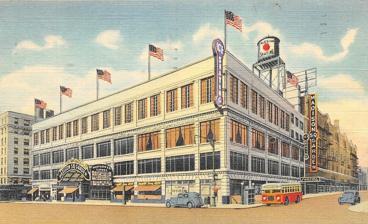
Building: Madison Square Garden (1925)
Country: United States of America
Year built: 1925
Former arena in Manhattan, New York This article is about the former New York arena. For other uses, see Madison Square Garden (disambiguation) . Madison Square Garden III 1941 postcard depicting the building Full name Madison Square Garden Location Manhattan , New York Coordinates 40°45′45″N 73°59′16″W / 40.7624°N 73.9877°W / 40.7624; -73.9877 Owner Tex Rickard Operator Tex Rickard Capacity Basketball: 18,496 Ice hockey: 15,925 Construction Broke ground January 9, 1925 (100 years ago) ( January 9, 1925 ) Opened December 15, 1925 (99 years ago) ( December 15, 1925 ) Closed February 13, 1968 (56 years ago) ( February 13, 1968 ) Demolished 1968–1969 Architect Thomas W. Lamb Tenants New York/Brooklyn Americans ( NHL ) (1925–1942) New York Rangers (NHL) (1926–1968) St. John's Redmen ( NCAA ) (1930s–1968) National Invitation Tournament (1938–1967) New York Knicks ( BAA / NBA ) (1946–1968) Gold loan specimen of the Madison Square Corp., issued 1. May 1925 Madison Square Garden ( MSG III ) was an indoor arena in New York City , the third bearing that name. Built in 1925 and closed in 1968, it was located on the west side of Eighth Avenue between 49th and 50th streets in Manhattan , on the site of the city's trolley-car barns. It was the first Garden that was not located near Madison Square . MSG III was the home of the New York Rangers of the National Hockey League and the New York Knicks of the National Basketball Association , and also hosted numerous boxing matches, the Millrose Games , the National Invitation Tournament , Ringling Bros. and Barnum & Bailey , concerts, and other events. In 1968 it was demolished and its role and name passed to the fourth Madison Square Garden , which stands at the site of the original Penn Station . One Worldwide Plaza was built on the arena's former 50th Street location. History Groundbreaking on the third Madison Square Garden took place on January 9, 1925. Designed by the theater architect Thomas W. Lamb , it was built at the cost of $4.75 million in 349 days by boxing promoter Tex Rickard , who assembled backers he called his "600 millionaires" to fund the project. The new arena was dubbed "The House That Tex Built." In contrast to the ornate towers of Stanford White 's second Garden , the exterior of MSG III was a simple box. Its most distinctive feature was the ornate marquee above the main entrance, with seemingly endless abbreviations (Tomw., V/S, Rgrs, Tonite, Thru, etc.) Even the name of the arena was abbreviated, to "Madison Sq. Garden". The arena, which opened on December 15, 1925, was 200 feet (61 m) by 375 feet (114 m), with seating on three levels, and a maximum capacity of 18,496 spectators for boxing. It had poor sight lines, especially for hockey, and fans sitting virtually anywhere behind the first row of the side balcony could count on having some portion of the ice obstructed. The poor ventilation and allowed smoking often caused haze in the upper portions of the Garden. Madison Square Garden III was managed by Rickard, John S. Hammond , William F. Carey, General John Reed Kilpatrick , Ned Irish and Irving Mitchell Felt . It was eventually replaced by the fourth Madison Square Garden . Events Sports Bulldogging champion Cowboy Morgan Evans competition chit at Madison Square Garden's 1928 World Series Rodeo Boxing Boxing was Madison Square Garden III's principal claim to fame. The first bout took place on December 8, 1925, a week before its official opening. On January 17, 1941, 23,190 people witnessed Fritzie Zivic 's successful welterweight title defense against Henry Armstrong , still the largest crowd at any of the Gardens. Hockey The New York Rangers , owned by the Garden's owner Tex Rickard , got their name from a play on words involving his name: Tex's Rangers . However, the Rangers were not the first NHL team to play at the Garden; the New York Americans had begun play in 1925 – and officially opened the Garden in front of 17,000 by losing to the Montreal Canadiens , 3-1 – Shorty Green of the Americans was the first player to score a goal in the arena. The Americans were so tremendously successful that Rickard wanted his own team. The Rangers were founded in 1926 and played their first game in the Garden on November 16, 1926. Both teams played at the Garden until the Americans suspended operations in 1942 due to World War II . In the meantime, the Rangers had usurped the Americans with their own success, winning three Stanley Cups between 1928 and 1940. The refusal of the Garden's management to allow the postwar resurrection of the Americans team was one popular theory underlying the Curse of 1940 , which supposedly prevented the Rangers from winning another Stanley Cup until 1994. Another alleged cause of "The Curse" stemmed from manager Kilpatrick burning the Garden's mortgage papers in the bowl of the Stanley Cup, made possible by receipts from the 1940 Cup run. Hockey purists believed that the trophy had been "defiled", leading to the Rangers' woes. The New York Rovers , a farm team of the Rangers, played in the Garden on Sunday afternoons, while the Rangers played on Wednesday and Sunday nights. Tommy Lockhart managed the Rovers games and introduced on-ice promotions such as racing model aircraft and bicycles around the arena, figure skating acts Shipstads & Johnson Ice Follies and Sonja Henie , and a skating grizzly bear . The fourth floor of the Garden had a second sheet of ice, used for public skating, recreational hockey, and as the Rangers' practice facility. Basketball The first professional basketball game was played in the 50th Street Garden on December 6, 1925, nine days before the arena officially opened. It pitted the Original Celtics against the Washington Palace Five . The Celtics won 35–31. The New York Knicks debuted there in 1946, although if there was an important college game, they played in the 69th Regiment Armory . Due to other event bookings in the arena, all their home games during the 1951 , 1952 and 1953 NBA Finals were played at the Armory; thus MSG III never hosted an NBA Finals game. MSG III hosted the NBA All-Star Game in 1954, 1955 and 1968. In 1931, a highly successful college basketball triple header raised money for Mayor Jimmy Walker 's Unemployment Relief Fund.  In 1934, Ned Irish began promoting a successful series of college basketball double headers at the Garden featuring a mix of local and national teams.  MSG III began hosting the National Invitation Tournament annually in 1938, and hosted seven NCAA men's basketball championship finals between 1943 and 1950. On February 28, 1940, Madison Square Garden hosted the first televised basketball games in a Fordham-Pitt and Georgetown -NYU doubleheader. A point shaving scandal involving games played at the Garden led the NCAA to reduce its use of the Garden, and caused some schools, including 1950 NCAA and NIT Champion City College of New York (CCNY), to be banned from playing there. Professional wrestling Capitol Wrestling Corporation —along with its successor, the World Wide Wrestling Federation —promoted professional wrestling at the Garden during its last two decades. Toots Mondt and Jess McMahon owned CWC, which initially promoted tag team wrestling.  Throughout the 1950s and 1960s, Mondt and McMahon were successful at promoting ethnic heroes of Puerto Rican or Italian descent . Two historic wrestling events took place at MSG III.  On May 17, 1963, Bruno Sammartino defeated "Nature Boy" Buddy Rogers , via submission, in 48 seconds, to become the second ever WWWF World Heavyweight Champion .  On November 19, 1957, the Dr. Jerry Graham & Dick the Bruiser vs. Edouard Carpentier & Argentina Rocca main event led to a race riot involving Italian and Puerto Rican fans of Carpentier and Rocca.  After the riot, New York City nearly banned professional wrestling and children under the age of 14 were prohibited from attending. Cycling From 1925 until 1961, Madison Square Garden hosted the Six Days of New York , an annual six-day racing event of track cycling . Upon its final running, it was the longest-running series in the world with 73 editions. Other entertainment Circus The Ringling Bros. and Barnum & Bailey Circus debuted at the second Garden in 1919, and moved to the third Garden in 1926 where it opened each spring for about a four-week engagement. The circus was so important to the Garden that for the 1928 Stanley Cup Finals , the Rangers were forced to play all their games on the road, but they still won the series. The circus performed as often as three times daily throughout the life of the third Garden, repeatedly knocking the Rangers out of the Garden at playoff time. The circus acrobatics included acts in the rings, on the high wire, and trapeze. In the early 1930s wild animal trainer Clyde Beatty was a featured performer during the circus engagements in New York and Boston before returning to the Hagenbeck-Wallace Circus for a tour under canvas. Many of the most famous clowns in America appeared each year before hundreds of thousands of fans. Among the most famous were sad-faced clown Emmett Kelly as well as Felix Adler and Lou Jacobs . Dog show The Garden continued to host The Westminster Kennel Club's annual dog show. This championship is the third-longest continuously running U.S. sporting event (behind only the Kentucky Derby and Kentucky Oaks ). Other events Anti-Nazi rally in MSG III (March 15, 1937) The very first event held at the third Garden was a bicycle race held from November 24–29, 1925, several weeks before the official opening of the arena. Although MSG III never hosted a national political convention ( see below ), in 1932 Franklin Delano Roosevelt continued a tradition begun in 1892 by Grover Cleveland , when 22,000 people rallied to support him in his bid for the U.S. presidency . Herbert Hoover also delivered his final campaign speech for the 1932 election at the Garden. In 1936, Roosevelt delivered his last campaign speech there before the election. On March 15, 1937, a massive "Boycott Nazi Germany " rally was held in the Garden, sponsored by the American Jewish Congress and the Jewish Labor Committee . John L. Lewis of the Congress of Industrial Organizations and New York City mayor Fiorello LaGuardia were among the speakers. Ice skater and film star Sonia Henie brought her Hollywood Ice Review to the Garden in 1938, drawing more than 15,000 fans. On February 20, 1939, a pro-Nazi organization called German American Bund held a rally of 20,000 at the third Garden. By December 1941, the federal government had outlawed the group. During the height of its popularity during the Great Depression , the Communist Party USA held mass rallies which filled the stadium. In 1940, 13,000 people attended the rodeo , featuring Gene Autry . On March 9, 1942, a mass memorial service for the 2,000,000 Jews known to have been murdered by the Nazis to that time in Axis-occupied Europe, was held in the venue. The service was called We Will Never Die . 40,000 people attended the two performances that day. In 1957, evangelist Billy Graham held a New York City mission at the Garden, which ran nightly for 16 weeks. Elizabeth Taylor was the host when Hollywood producer Mike Todd held an anniversary party for his film Around the World in 80 Days on October 17, 1957, featuring Marilyn Monroe riding an elephant. President John F. Kennedy 's birthday party in May 1962 was held at the Garden, where Marilyn Monroe memorably sang " Happy Birthday, Mr. President ". In the early 1960s, MSG III was the site of the Daily News Jazz Festival. Closure and demolition On November 3, 1960, Penn Station 's owners Pennsylvania Railroad announced they had sold their air rights to the Madison Square Garden Corporation to build a new arena replacing Penn Station's original building. Previously, the corporation had sought to replace the arena as early as 1946 due to poor sight lines from the upper decks and expanding attendance. Even though the Rangers played poorly during this time, they still sold out every game; added to the rising popularity of the Knicks, the demand for a new arena grew. Demolition  of Penn Station commenced in 1963 with major controversy surrounding the demolition of a historic architectural landmark and the new Madison Square Garden was completed in 1968 with its first event being held on February 12, 1968. Originally the third Garden was planned to close at the end of the summer of 1967 but construction delays pushed the opening to February 1968. Their final Knicks game in Madison Square Garden was on February 10, a 115–97 win against the Philadelphia 76ers , just weeks after the 1968 NBA All-Star Game which was originally supposed to be held in the new Garden. The final Rangers game was held on February 11, 1968, resulting in a 3–3 tie against the Detroit Red Wings . Jean Ratelle was the last player to score a goal in the arena with 19:15 remaining in the third. After the game, former Ranger greats along with players representing other NHL teams over the previous 43 years, including New York Americans players Lorne Carr and Eddie Shore skated on the ice in a closure ceremony. Two days later, the last event in the Garden was the Westminster Dog Show . There were no plans to keep the old Madison Square Garden and demolition commenced in the summer of 1968, finishing in early 1969. After the third Madison Square Garden was torn down, there was a proposal to build the world's tallest building on the site, prompting a major battle in the Hell's Kitchen neighborhood where it was located. Ultimately, the debate resulted in strict height restrictions in the area. The space remained a parking lot until 1989 when Worldwide Plaza , designed by David Childs of Skidmore, Owings and Merrill , opened on the site of the old Garden. In popular culture The 1936 Western musical film Rhythm on the Range , starring Bing Crosby , was filmed in part at MSGIII during the 1935 rodeo. The 50th Street Garden never held a national Democratic or Republican presidential nominating convention , because neither party met in New York to select their presidential candidates between 1924 and 1976. Despite this, some of the climactic scenes of the thriller film The Manchurian Candidate (1962), in which a brainwashed assassin attempts to kill a presidential nominee at a convention, was filmed at the third Garden. MSG III was featured prominently in the story of Ron Howard 's film Cinderella Man (2005), although exterior montage shots glorified it by placing it against the Times Square signs on Broadway , when in fact the building was one block west. Several Warner Bros. cartoons referred to the arena as "Madison Round Garden", and the Popeye cartoon Brotherly Love referred to the Garden as "Patterson Square Garden." A 1958 episode of the CBS crime drama television series Richard Diamond, Private Detective entitled "Rodeo", starring David Janssen , is a dramatization of the murder of a rodeo performer, Ed Murdock, played by Lee Van Cleef , who seeks to reclaim the top prize at Madison Square Garden before he retires to an isolated ranch. His wife, Marcy ( Barbara Baxley ) conspires with Charles Decker ( Harry Lauter ) to have him murdered and to frame another rodeo performer for the crime. Dan Blocker appears in the episode as Cloudy Sims, still another rodeo cowboy. The Damon Runyon story "The Hottest Guy In The World" revolves around a fictional event where a baby is captured by a circus gorilla named Bongo who snatches the baby from a baby carriage and climbs up to the roof of the third Garden on the 49th Street side. The baby is saved by the character Big Jule shooting Bongo between the eyes, sending him backwards onto the roof. The Garden was featured in the 2023 film Sweetwater See also Architecture portal New York City portal Madison Square Garden (1879) Madison Square Garden (1890) Madison Square Garden (1968) Madison Square Garden Bowl 1939 Nazi rally at Madison Square Garden References